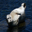
Label: seal